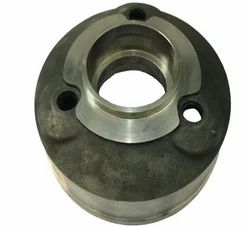
Label: Brake_Drum_EV